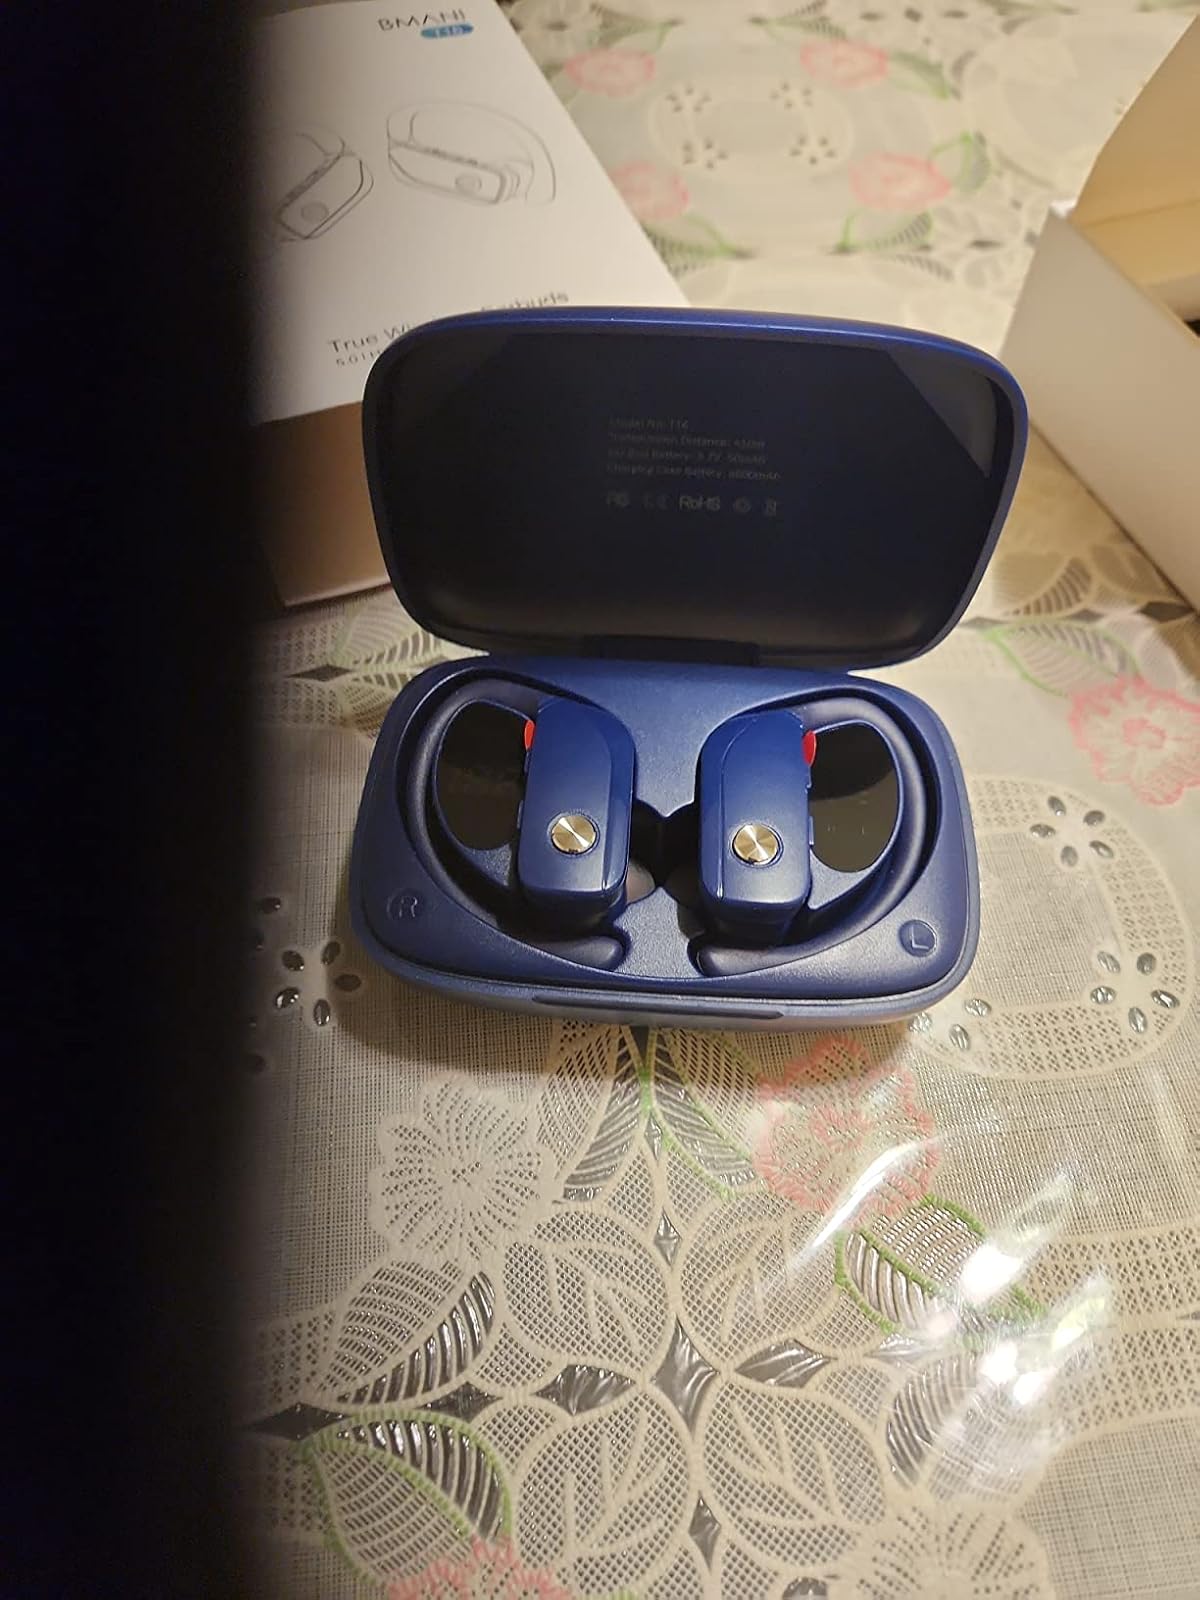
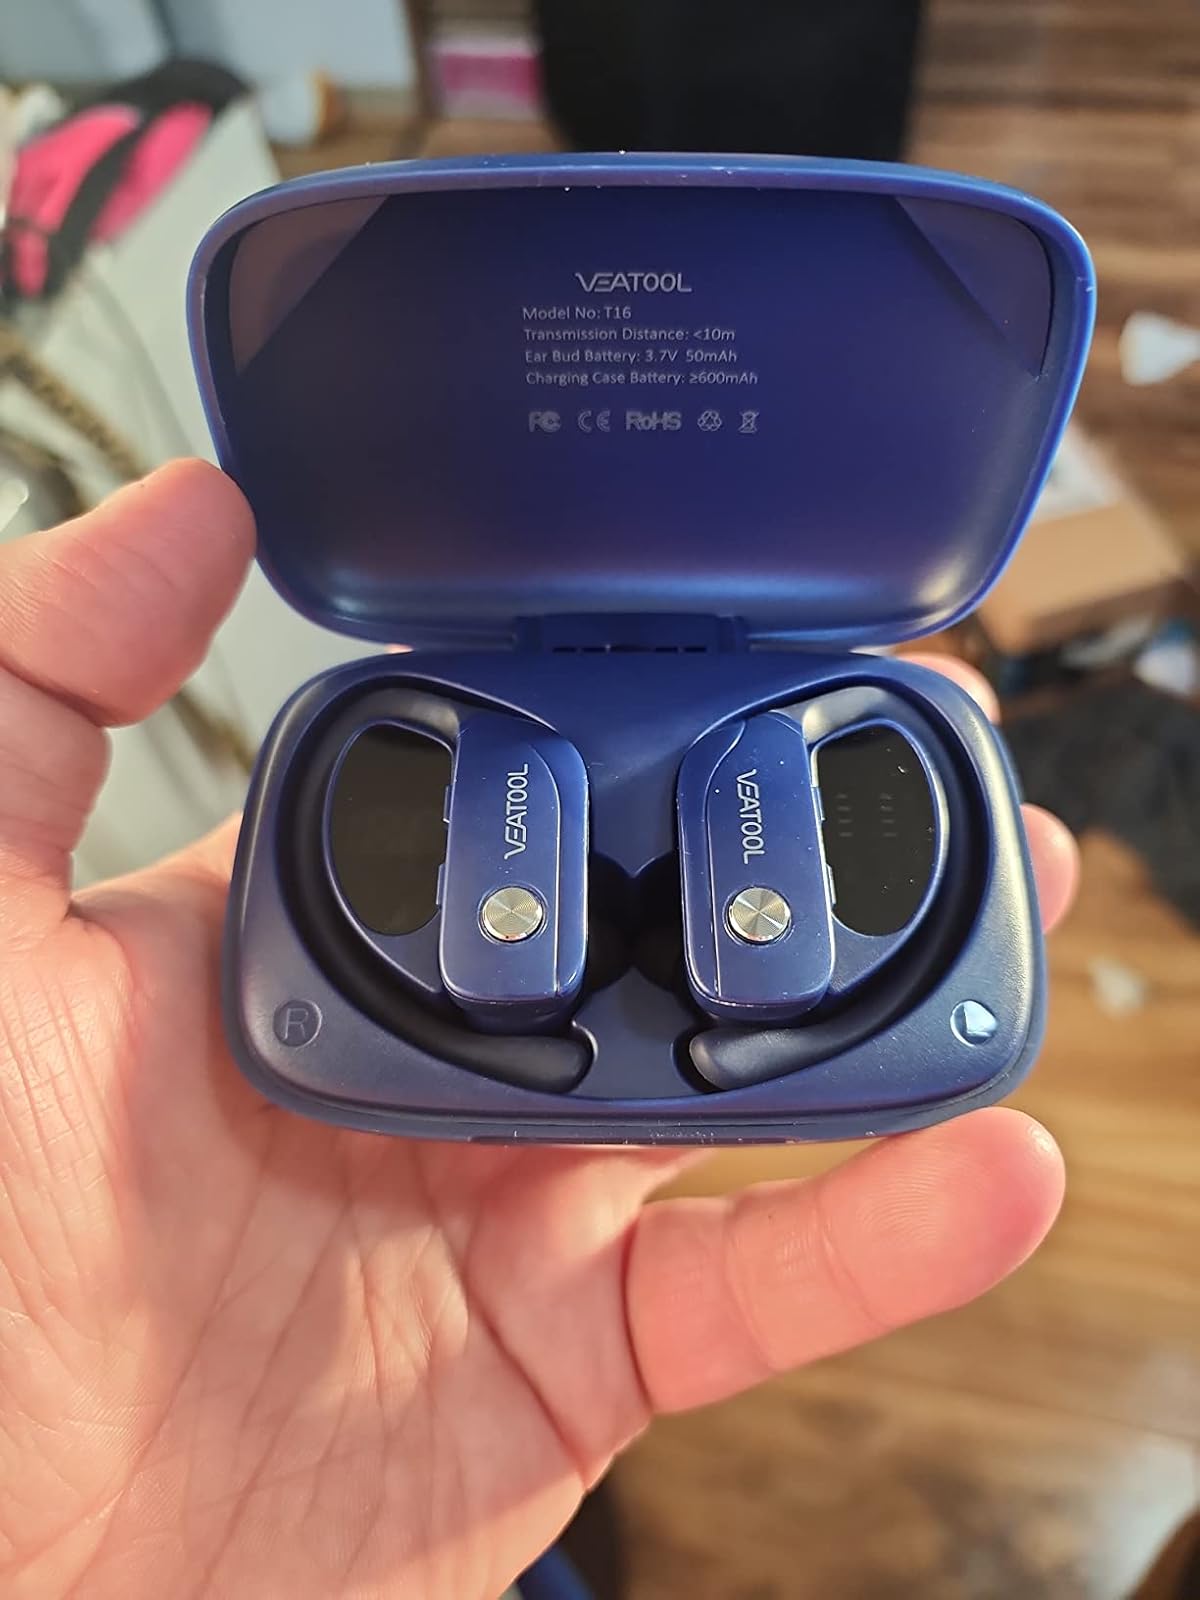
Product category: earbuds
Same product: yes